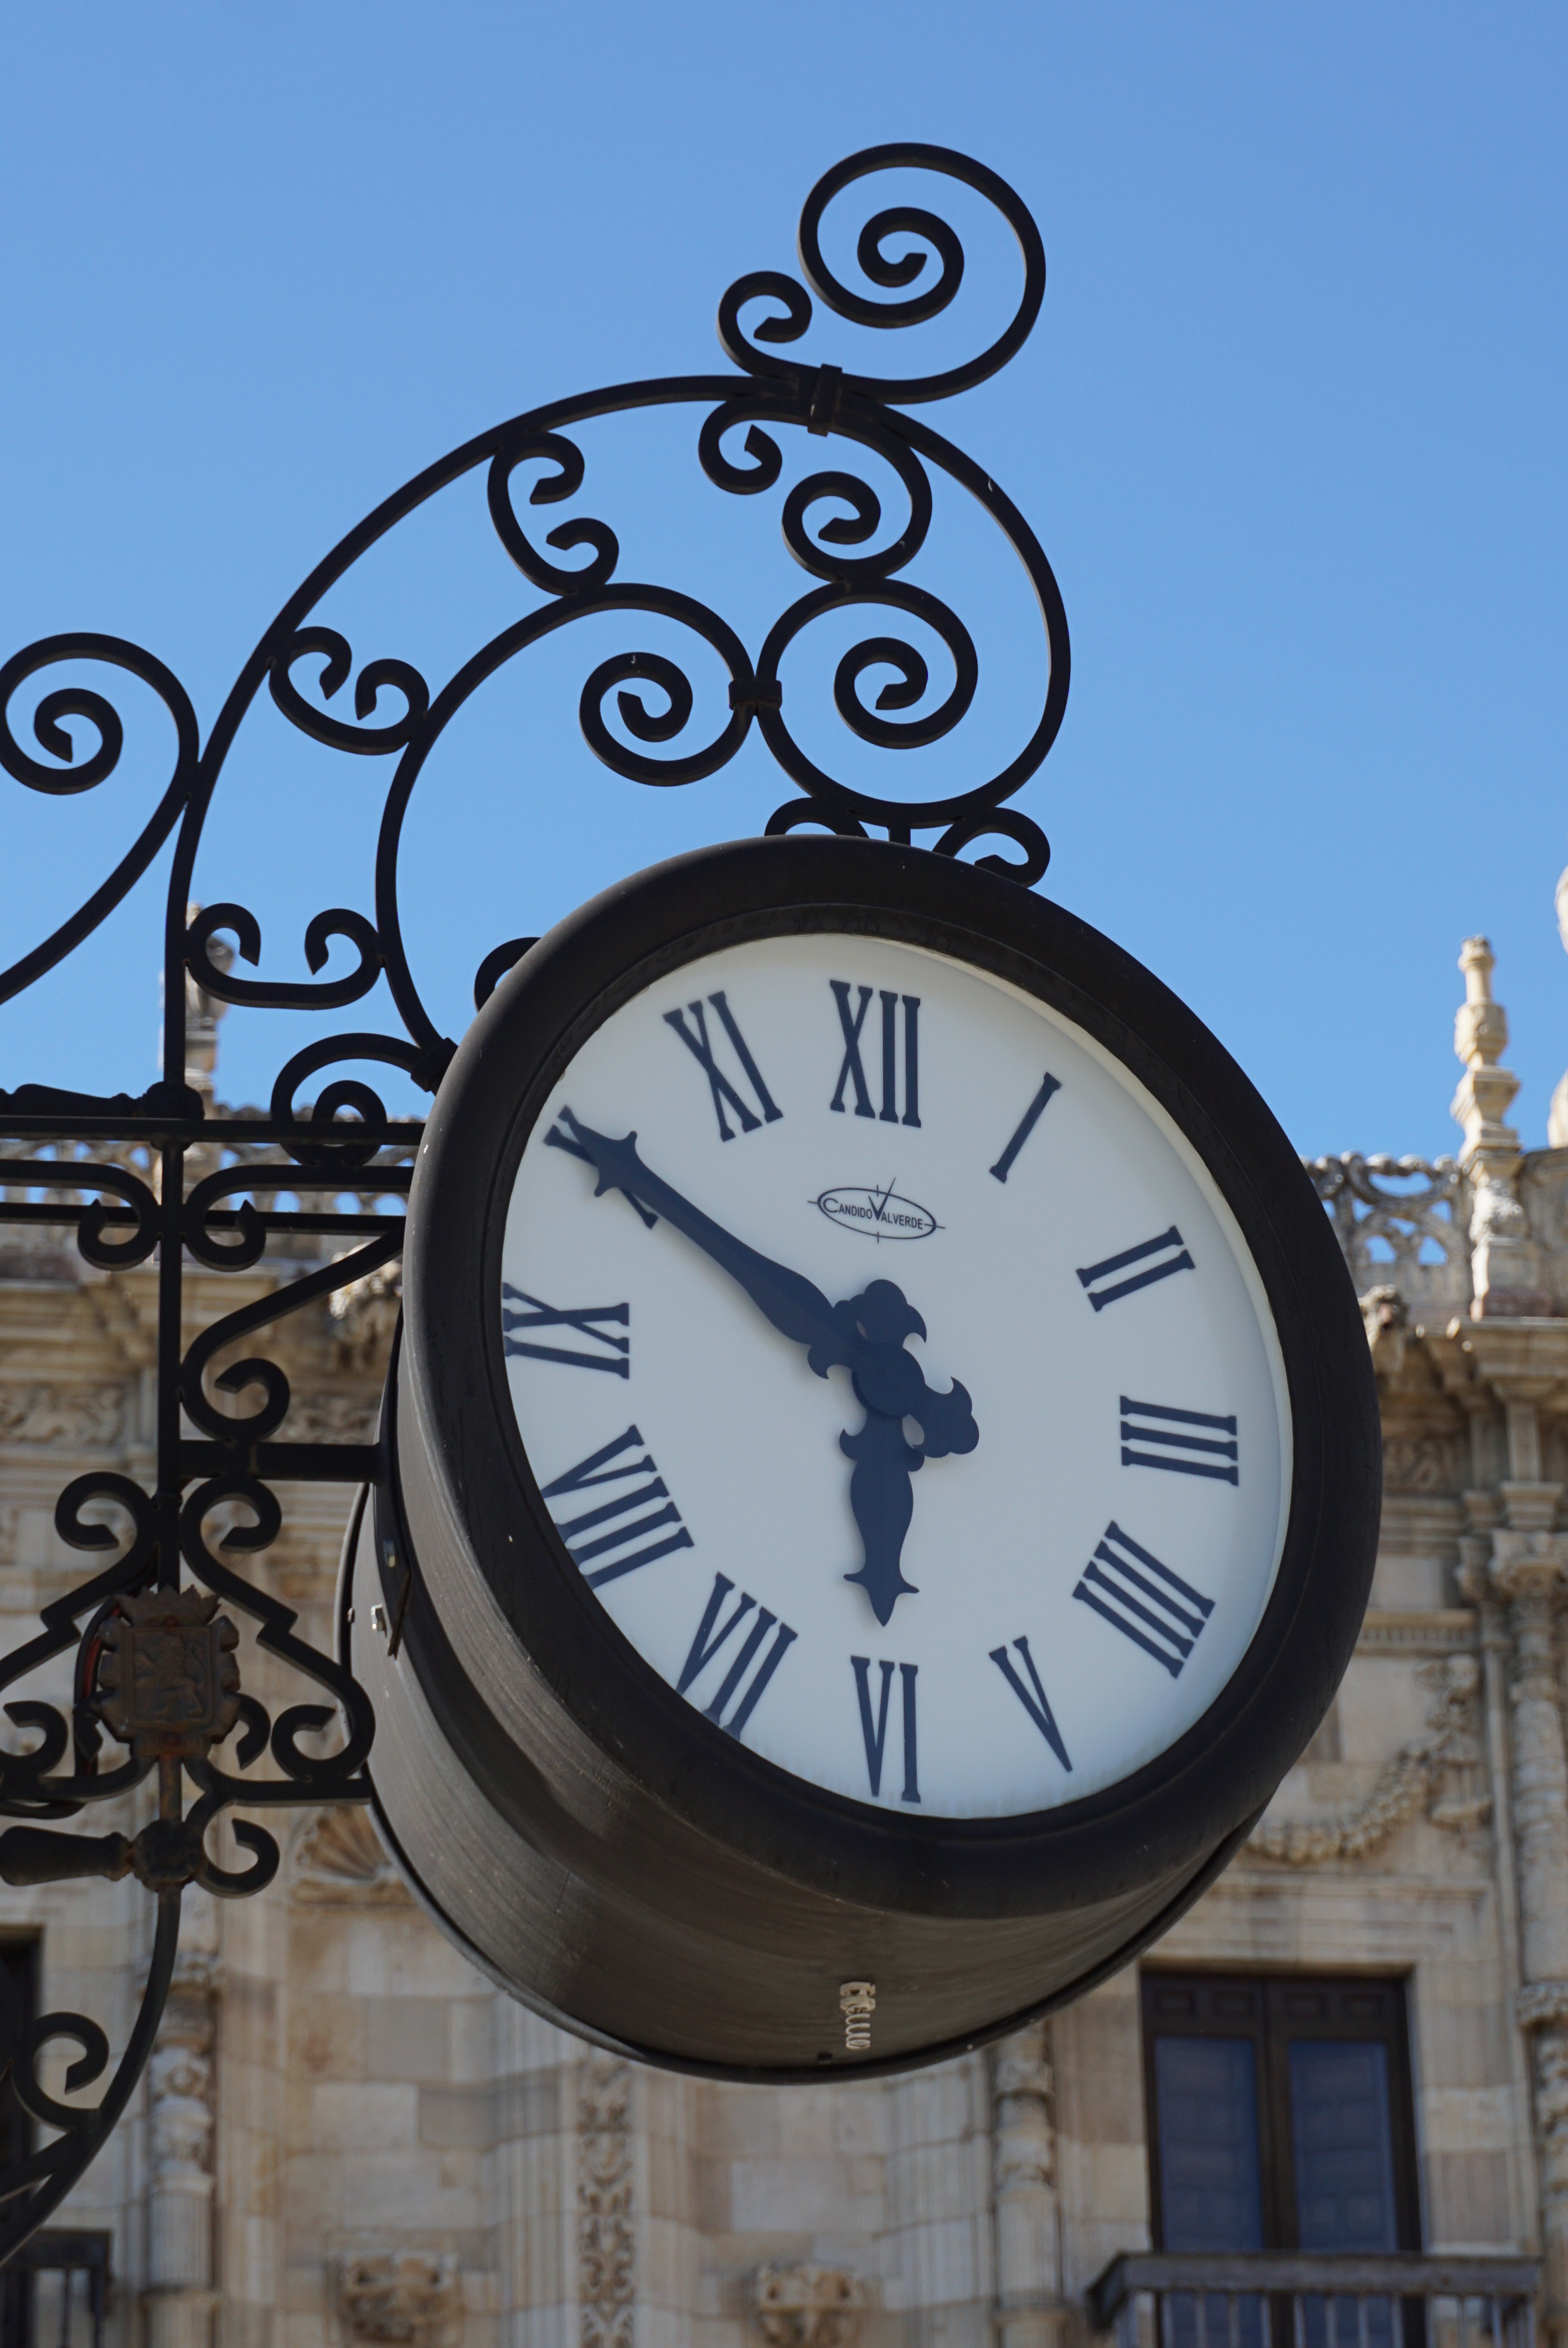
clock, sign, blue, decor, clock tower, hands, hours